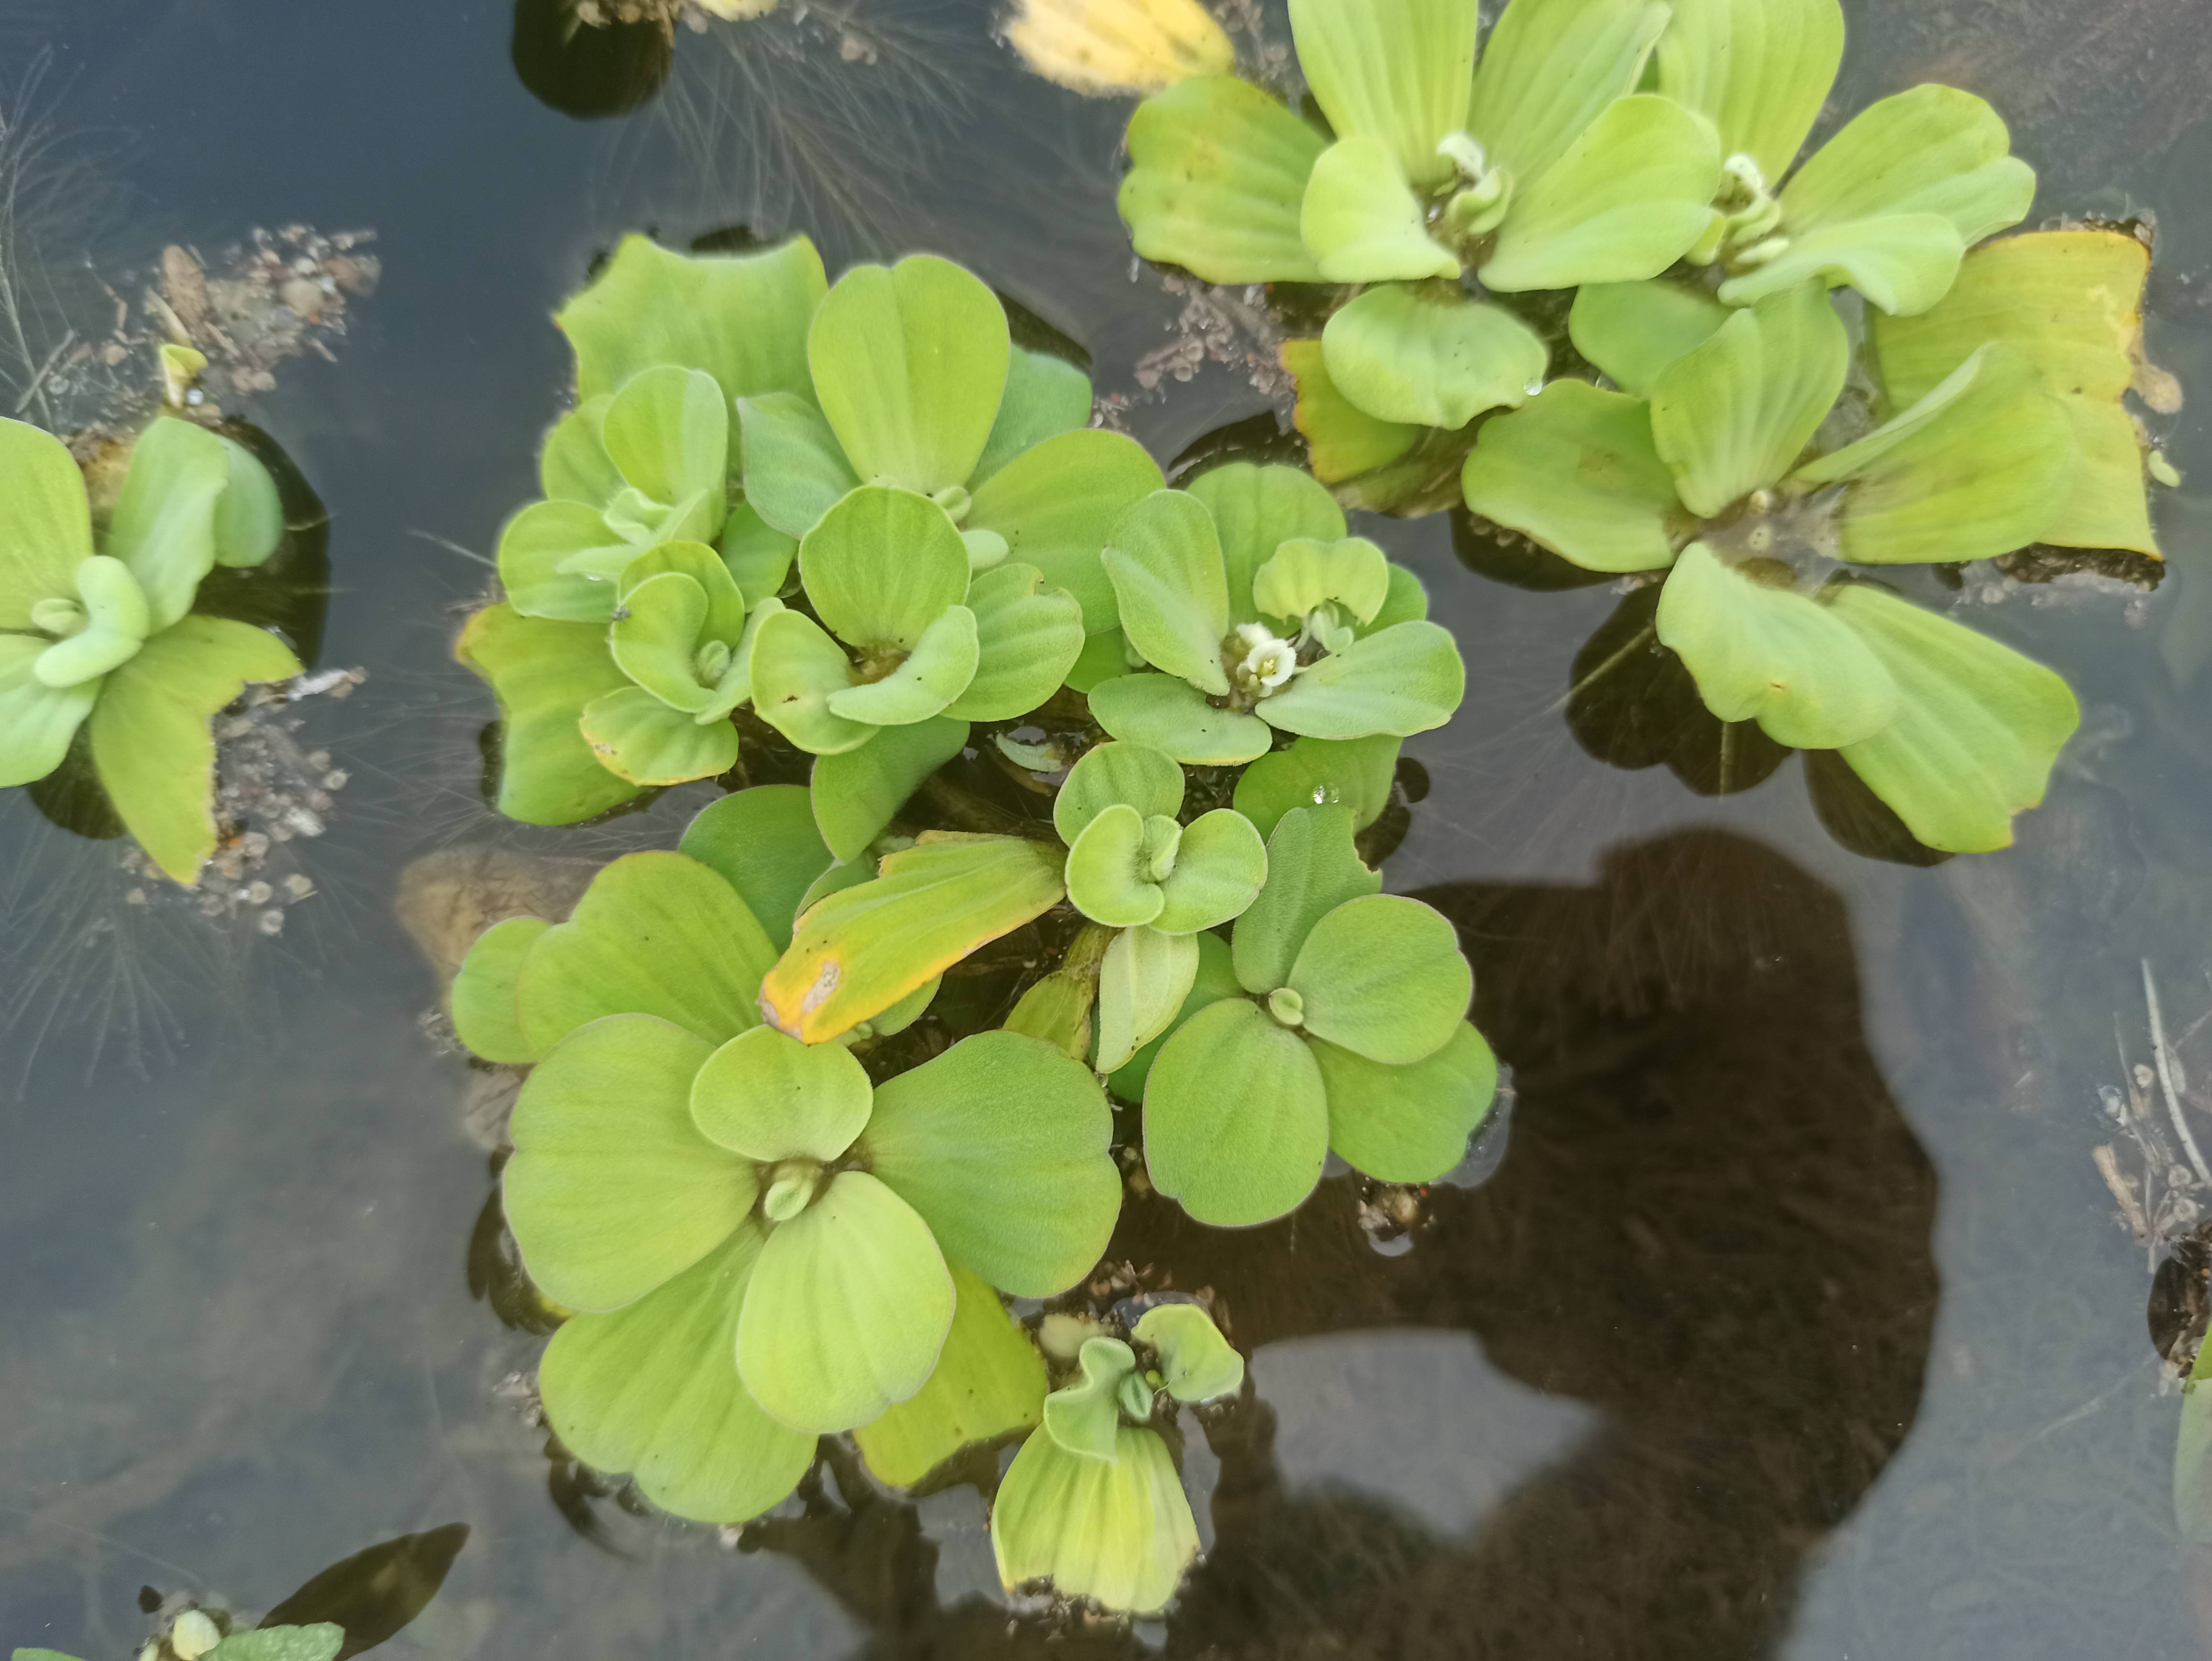
Species: Water Lettuce (Pistia stratiotes)